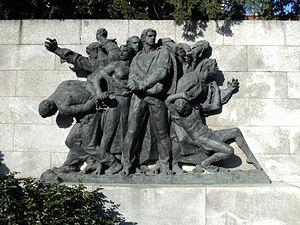
Le Front yougoslave englobe l'ensemble des opérations militaires conduites en Yougoslavie pendant la Seconde Guerre mondiale. Ce pays des Balkans devient un théâtre d'opérations du conflit mondial au printemps 1941. Le gouvernement yougoslave s'allie en effet à l'Allemagne nazie fin mars, mais il est renversé par un coup d'État deux jours plus tard. En réaction, les forces de l'Axe envahissent le royaume le 6 avril. La Yougoslavie est ensuite démembrée, et son territoire annexé ou occupé par l'Allemagne, l'Italie, la Hongrie et la Bulgarie. Deux parties du pays deviennent des États « indépendants » : la Croatie, où le mouvement fasciste des Oustachis est mis au pouvoir et installe une dictature particulièrement meurtrière, et la Serbie, où est proclamé un gouvernement collaborateur.